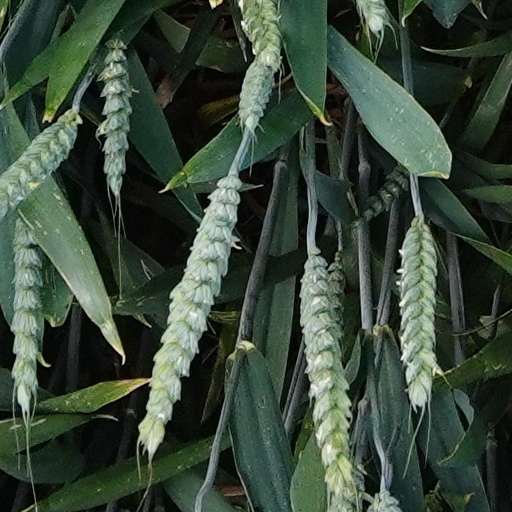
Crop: wheat